Susan Choi

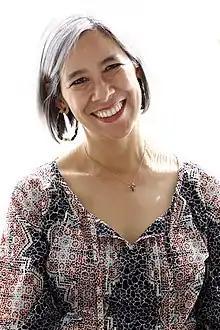
Choi at the 2019 Texas Book Festival

Susan Choi (born 1969) is an American novelist. She is the author of several acclaimed novels, including "The Foreign Student" (1998), "American Woman" (2003), and "Trust Exercise" (2019), which won the National Book Award for Fiction.